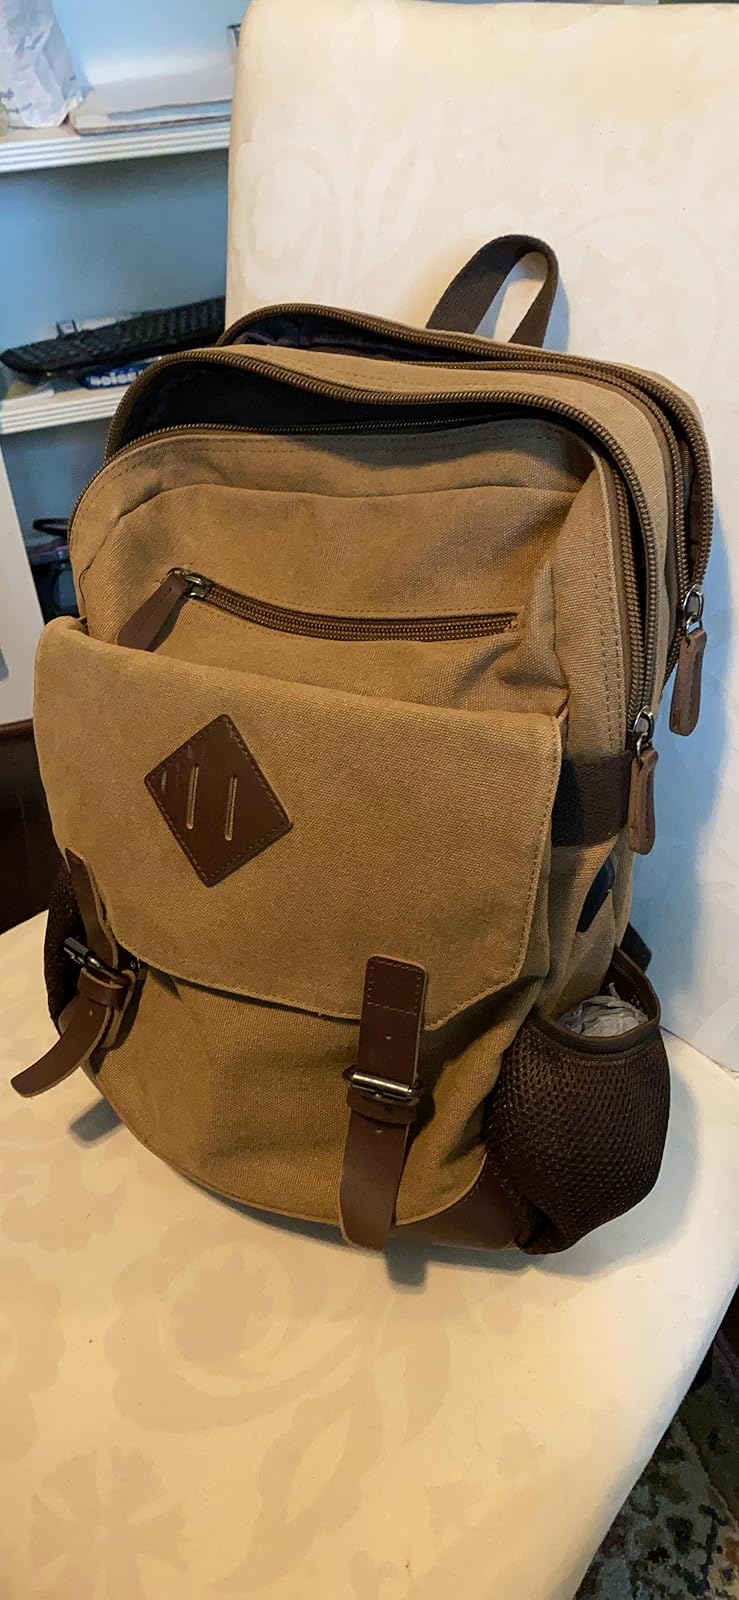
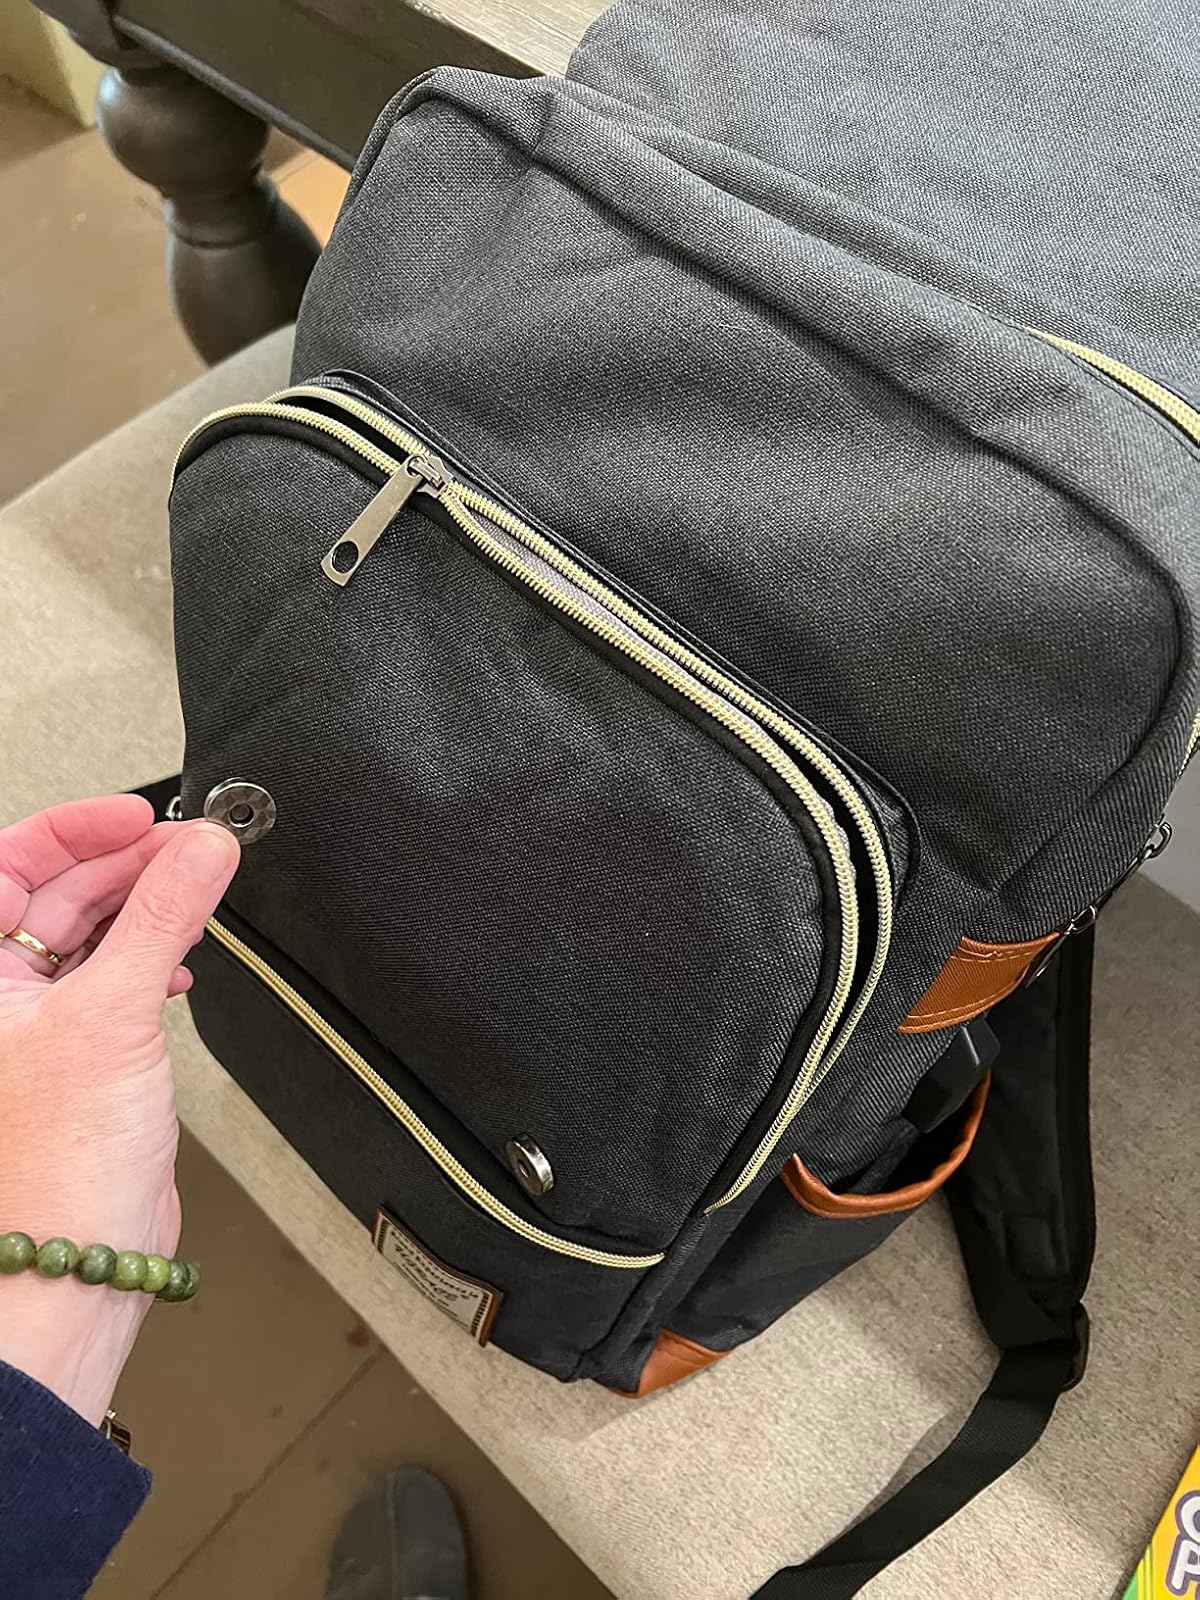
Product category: bag
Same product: no